Jenma Natchathram

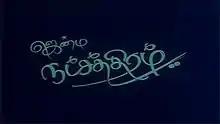
Poster

Jenma Natchathram is a 1991 Indian Tamil-language supernatural horror film directed and co-written by Thakkali Srinivasan. A remake of the British-American film "The Omen" (1976), it stars newcomers Pramod, G. Anandharam, Sindhuja and Baby Vichithra. The film was released on 30 August 1991.